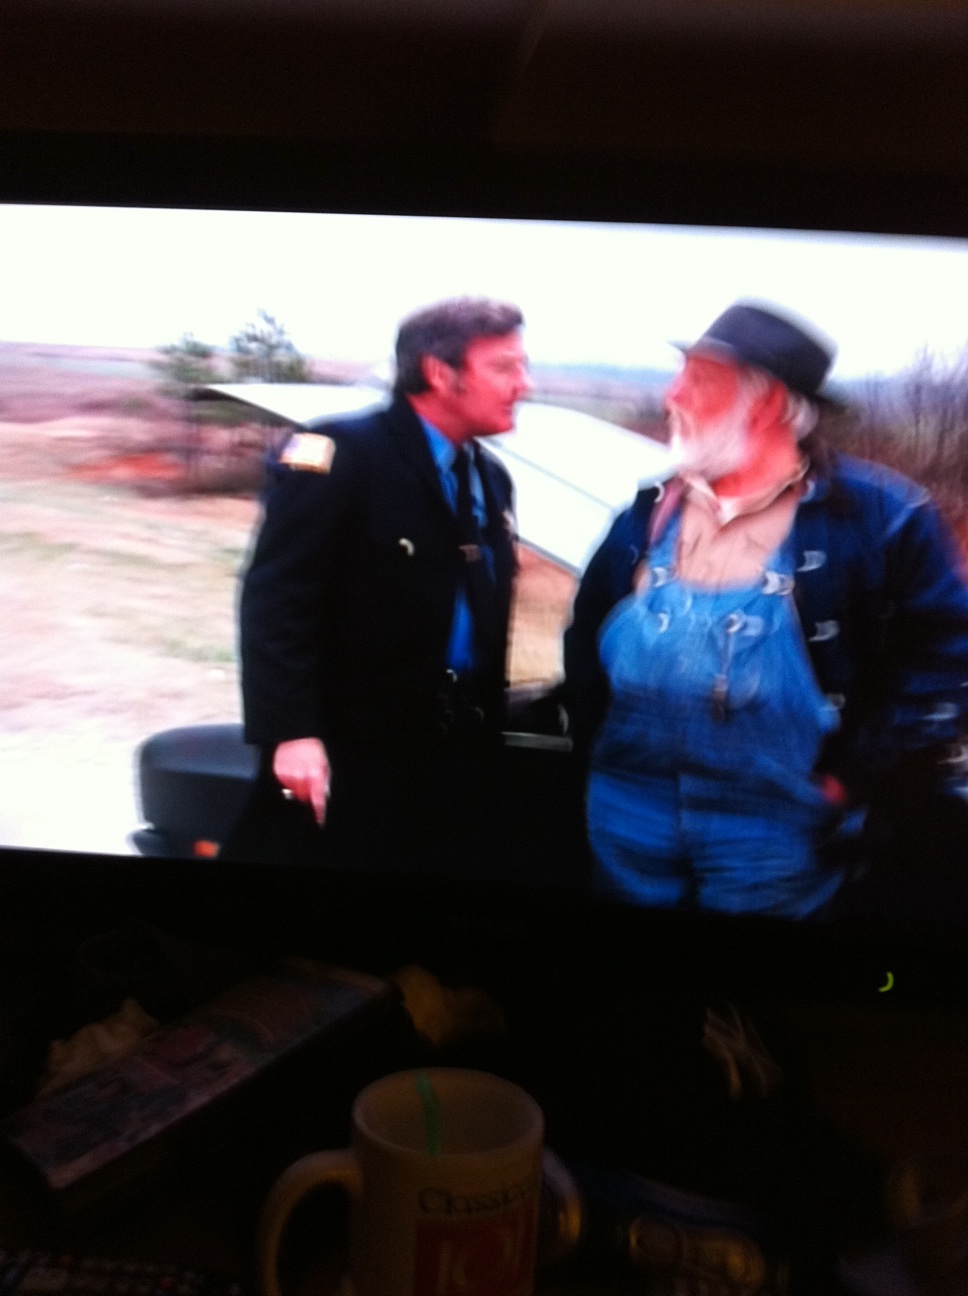Question: How big is my tv?  How big is my tv?
Answer: unanswerable